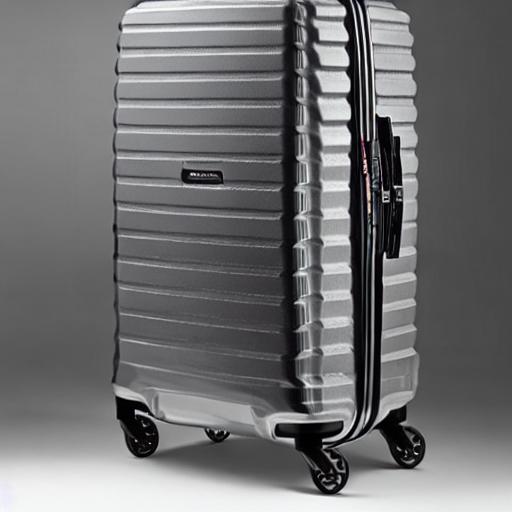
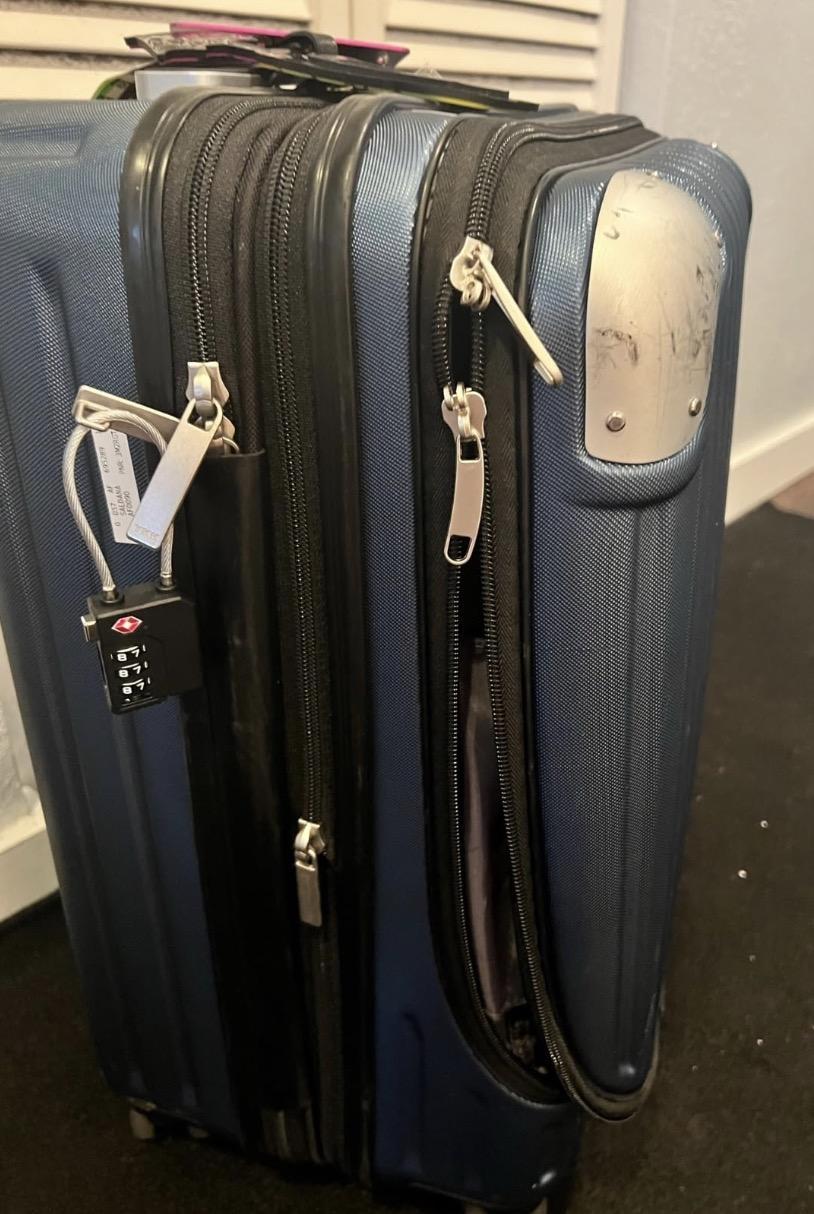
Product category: items_tea
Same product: no